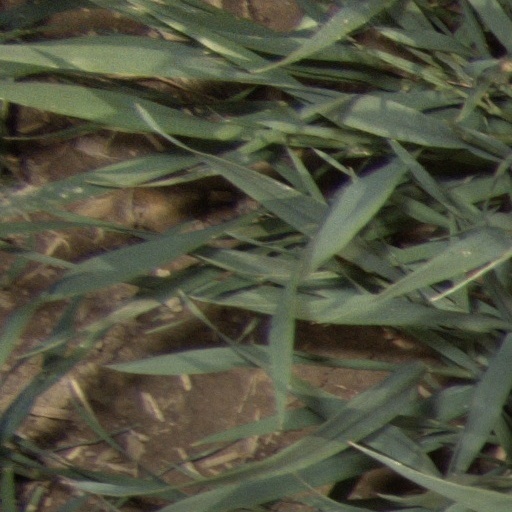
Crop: wheat